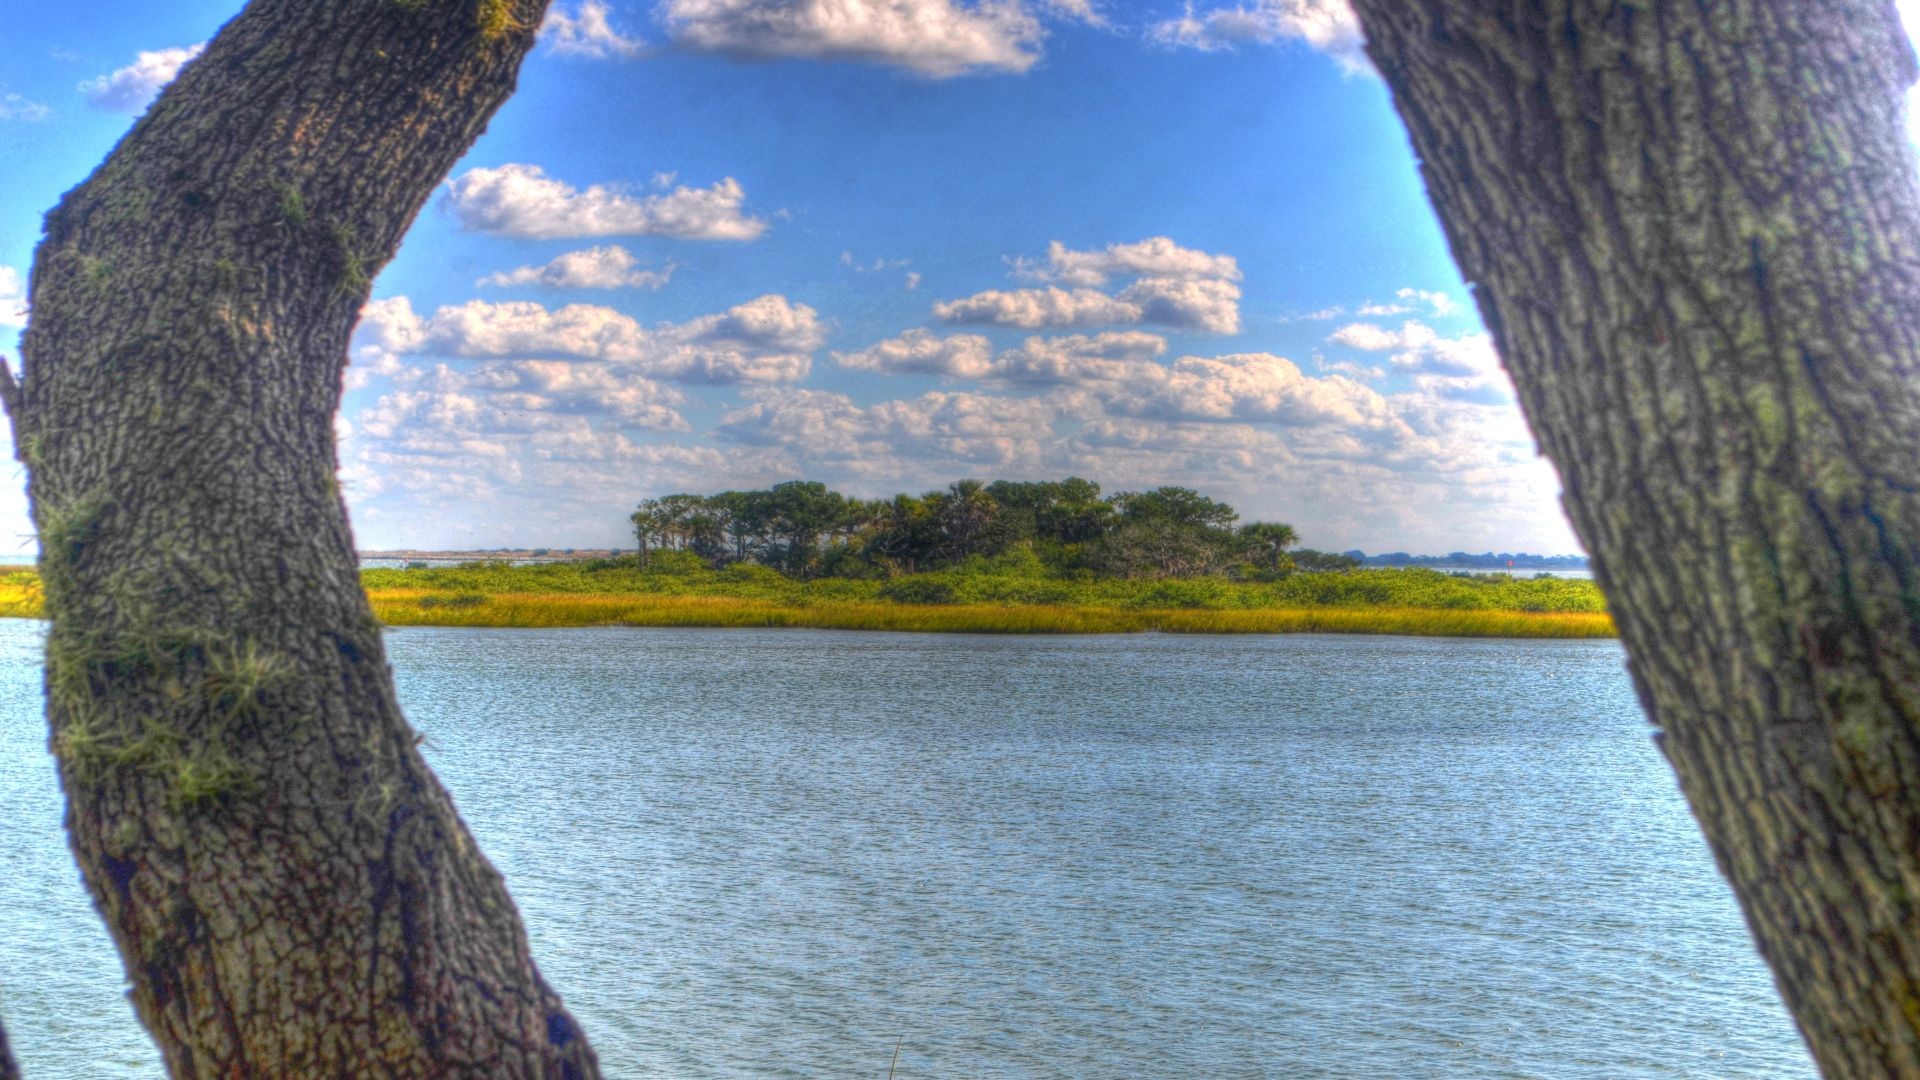
sea, coast, tree, water, nature, rock, sunlight, shore, lake, river, reflection, island, blue sky, trees, clouds, woody plant, arecales